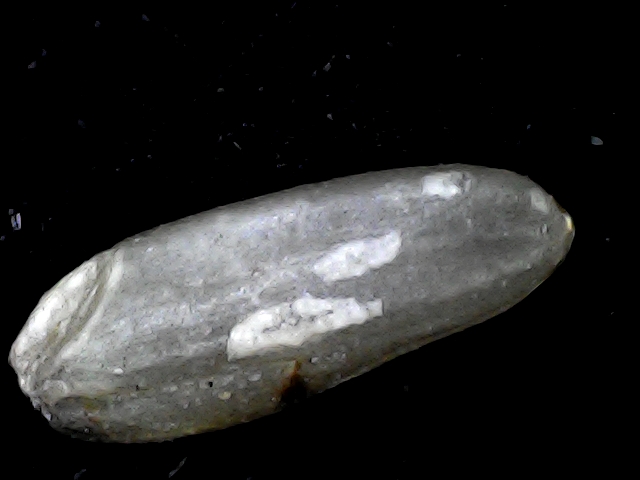
Rice variety: BD72